Enrica Merlo

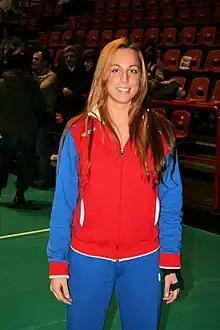

Enrica Merlo (born 28 December 1988 in Este) is an Italian female volleyball player, playing as a libero. She has played for the Italy women's national volleyball team, notably being part of the 2009 Women's European Volleyball Championship winning team. On club level she plays for Savino Del Bene Scandicci.